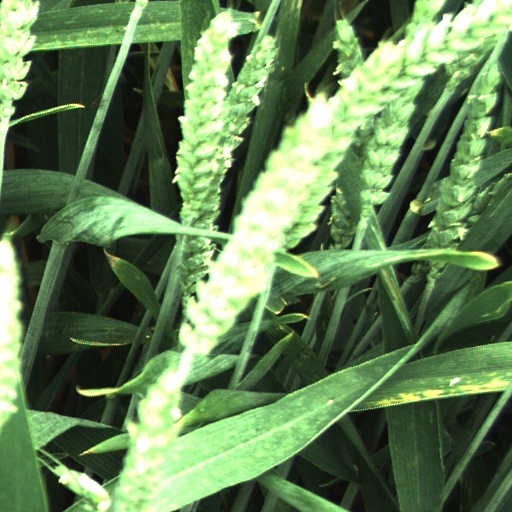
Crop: wheat